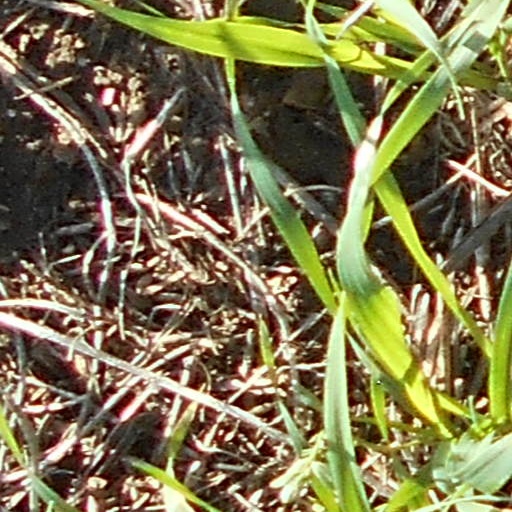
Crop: wheat